Messapic language

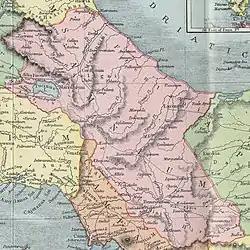
Southern Samnium and northern Apulia were major regions of Iapygian-Italic linguistic contact

Since its settlement, Messapic was in contact with the Italic languages of the region. In the centuries before Roman annexation, the frontier between Messapic and Oscan ran through Frentania-Irpinia-Lucania-Apulia. An "Oscanization" and "Samnitization" process gradually took place which is attested in contemporary sources via the attestation of dual identities for settlements. In these regions an Oscan/Lucanian population and a large Daunian element intermixed in different ways. Larinum, a settlement which has produced a large body of Oscan onomastics is described as a "Daunian city" and Horace who was from Venusia in the transboundary area between the Daunians and the Lucanians described himself as "Lucanian or Apulian". The creation of Roman colonies in southern Italy after the early 4th century BCE had a great impact in the Latinization of the area.